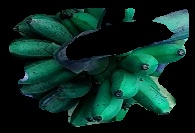
Variety: rasbale
Grade: grade3